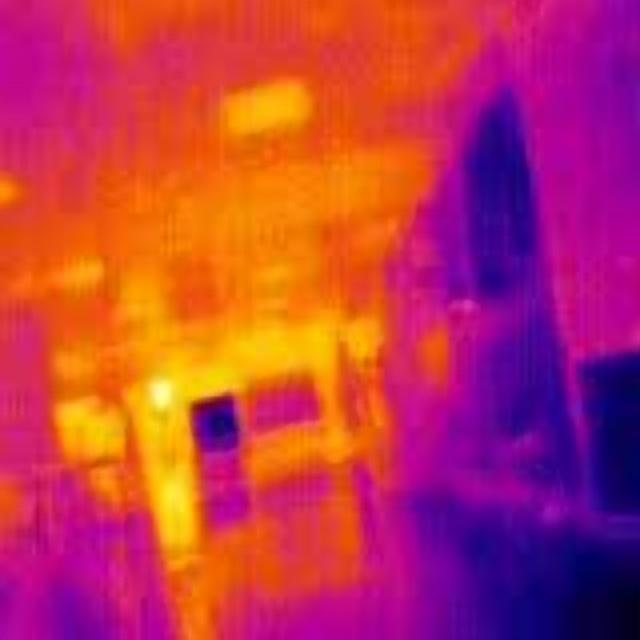
Detected objects:
label: person